Beecraigs

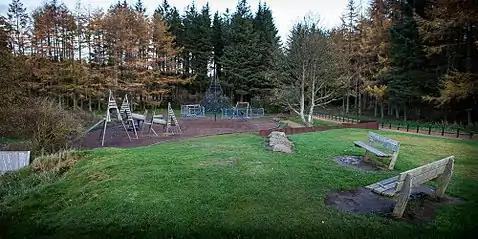
Beecraigs Adventure Playground

Beecraigs is a country park in West Lothian, approximately south of the town of Linlithgow and north-east of Bathgate and is a 4 star Visitor Attraction (Visitscotland). The Park comprises around of upland forest, woodland and open country, and offers a range of amenities including walks & trails, play area, skills area & mountain bike trails, BBQ hire, caravan & camping site including 2 lodges (4 star Touring Park by VisitScotland and 4 pennant Gold award by the AA), Countryside Ranger Service, animal attraction (Red Deer, Highland Cattle, Belted Galloway Cattle, Hebridean/North Ronaldsay/Shetland Sheep), fly fishery, Visitor Centre and Cafe. In 2010 prehistoric remains were uncovered on the site of the current visitor centre. To the west of the country park is privately owned Cockleroy Hill, which is topped by the remains of a prehistoric hillfort.